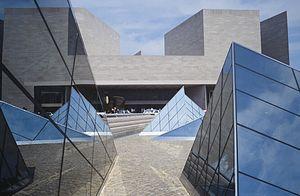
La National Gallery of Art, littéralement « Galerie nationale d'art », est un musée américain situé à Washington, D.C., l'un des plus grands du monde. Il est administré par le gouvernement fédéral des États-Unis et son entrée est gratuite. Les collections sont réparties dans deux bâtiments reliés par une galerie souterraine sous le Mall : le bâtiment Est et le bâtiment Ouest. La NGA est affiliée à la Smithsonian Institution.